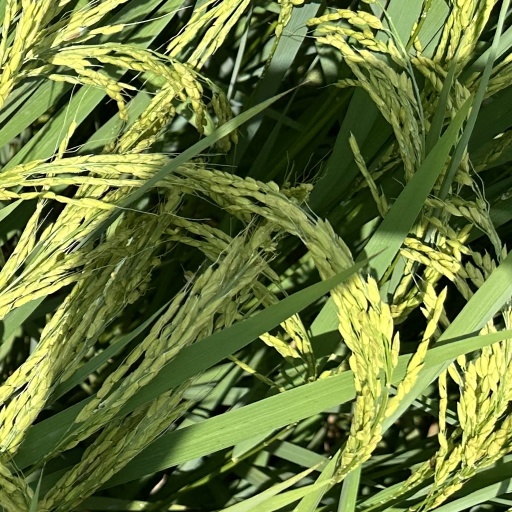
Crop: rice